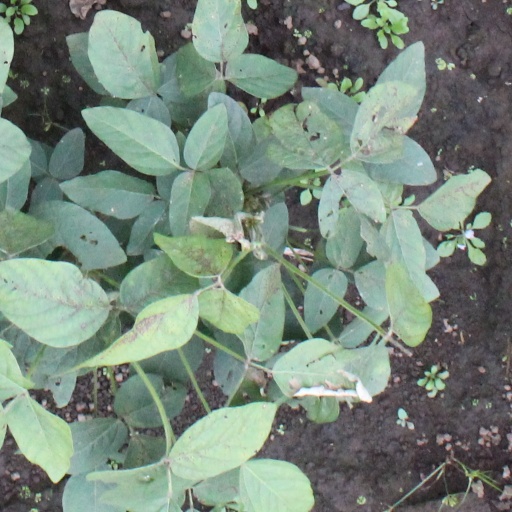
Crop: soybean